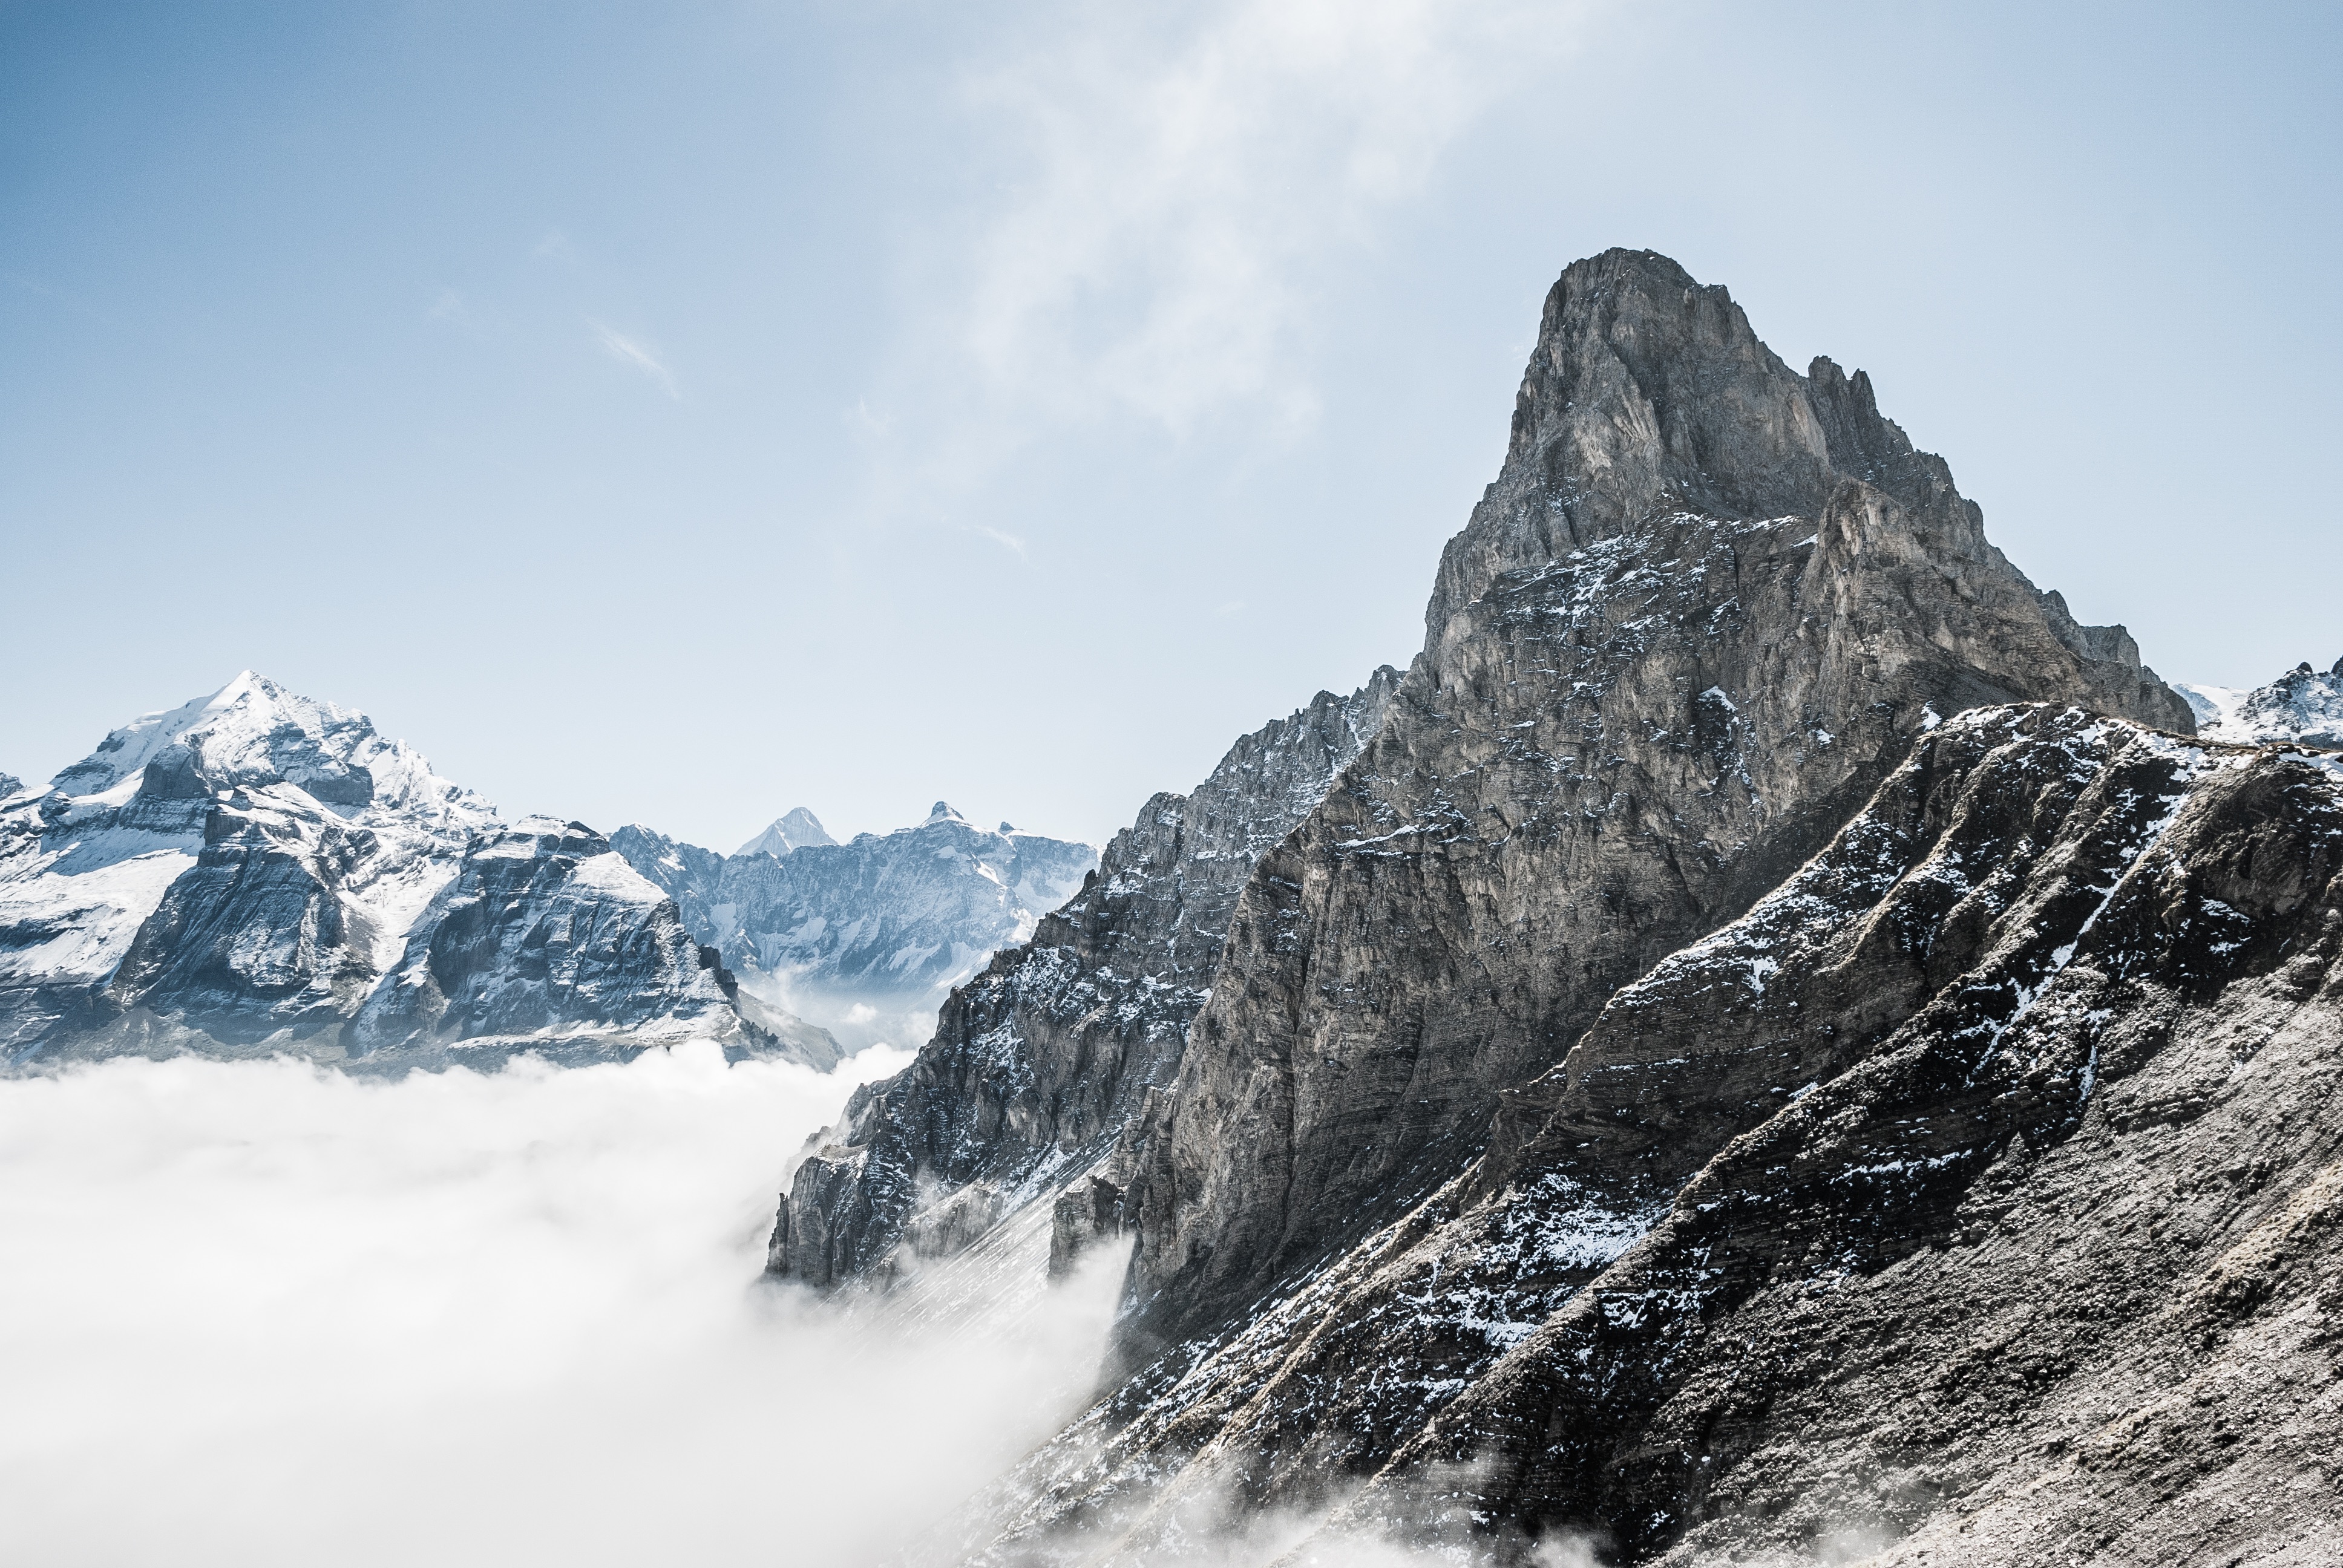
landscape, nature, rock, walking, mountain, snow, winter, cloud, fog, adventure, mountain range, weather, ridge, summit, mountaineering, sports, alps, plateau, fell, cirque, landform, mountain pass, geographical feature, mountainous landforms, geological phenomenon